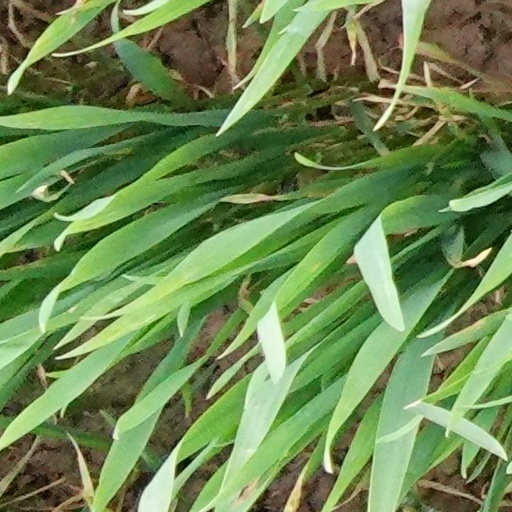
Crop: wheat